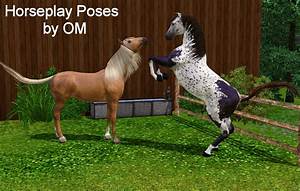
Label: cavallo